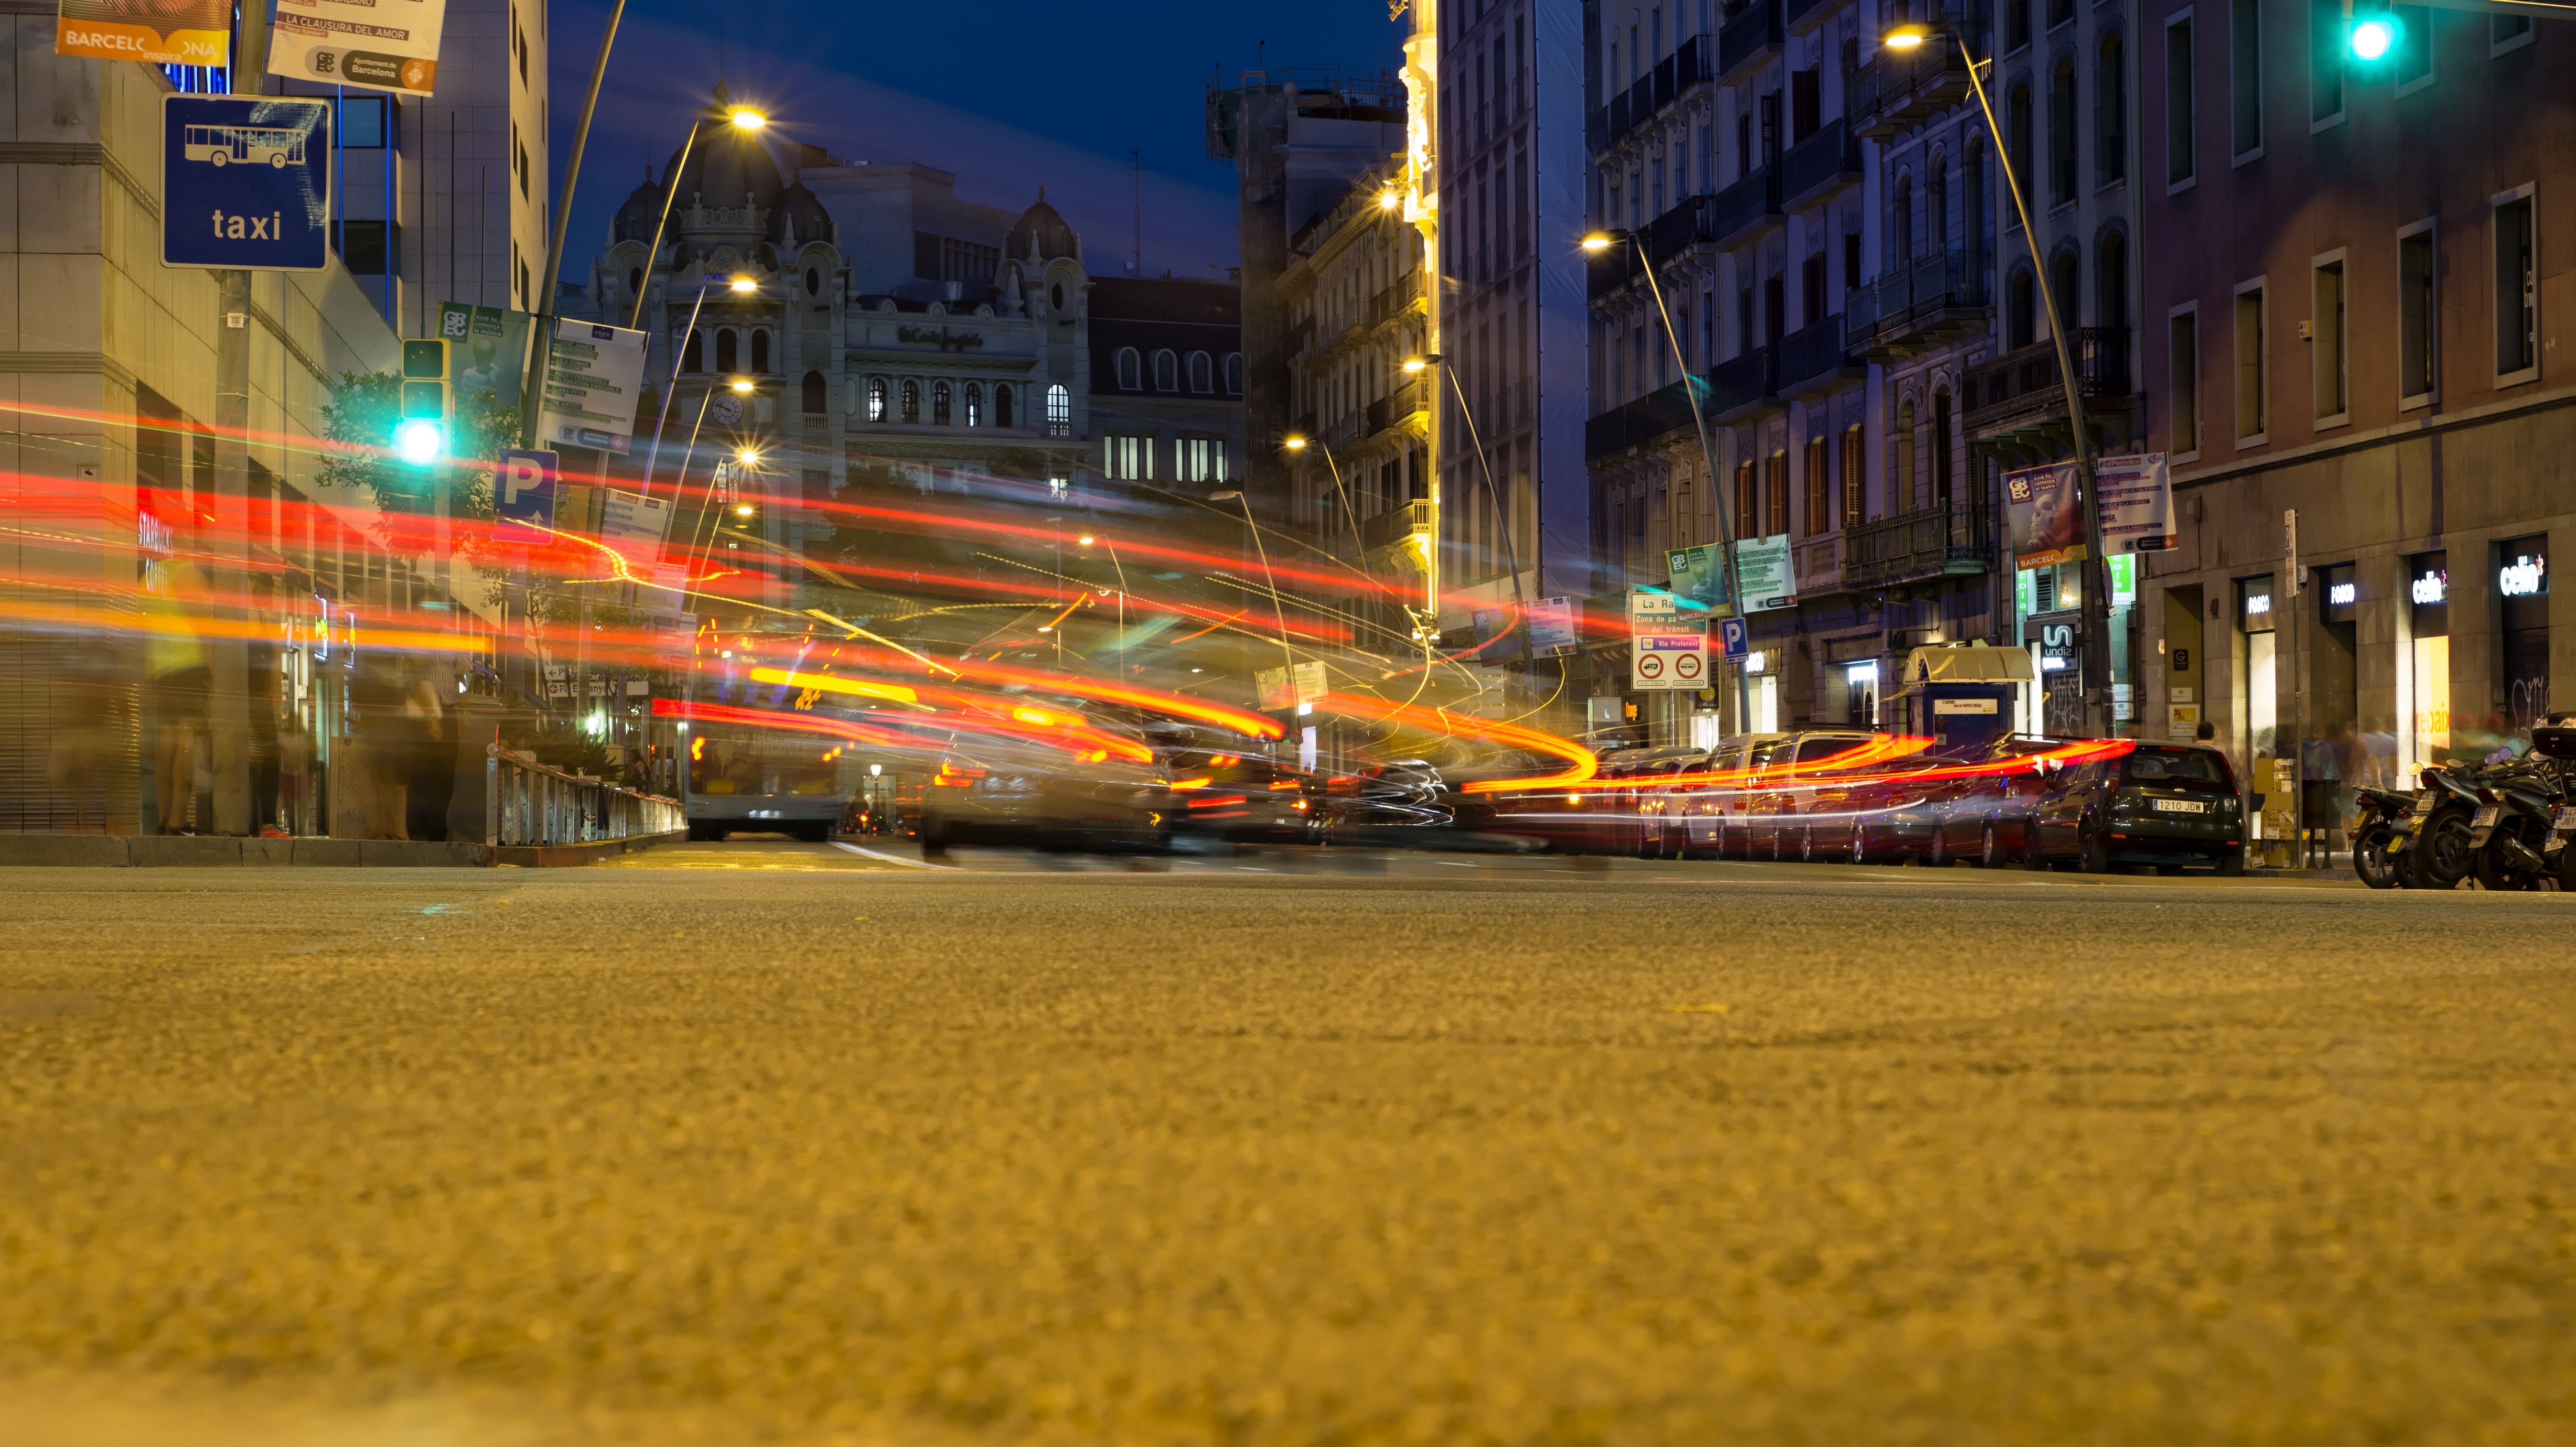
light, road, traffic, street, night, city, urban, cityscape, downtown, motion, dusk, evening, color, glow, colorful, blurred, barcelona, neon, lights, cars, bright, night life, urban area, human settlement